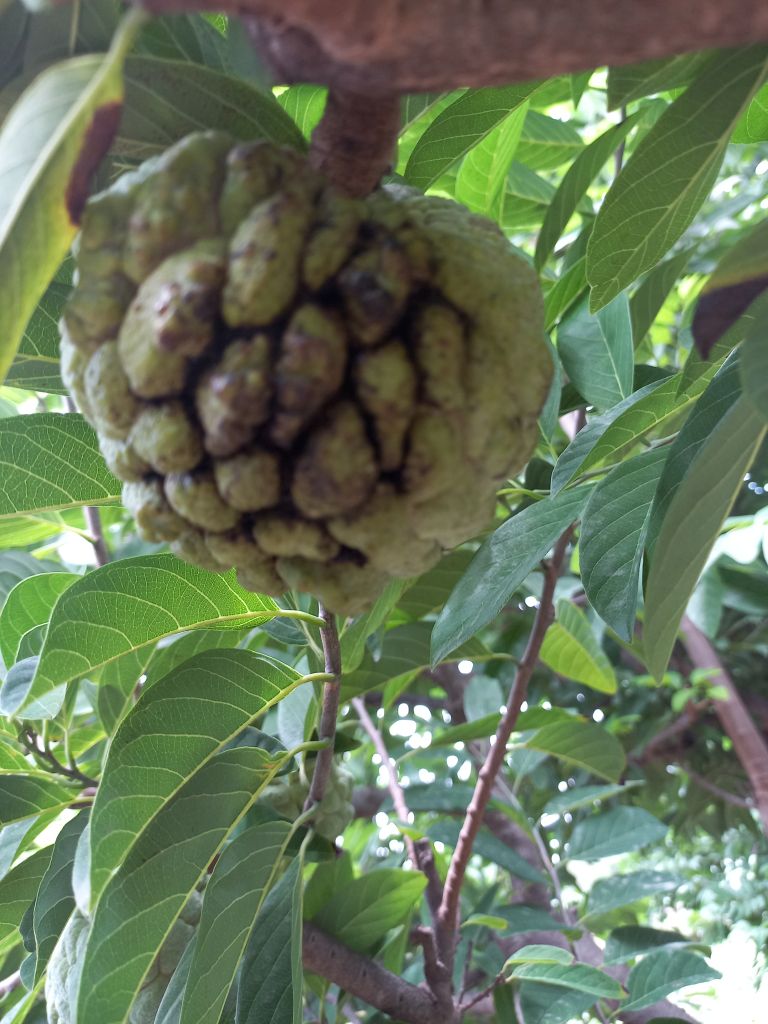
Disease label: Athracnose